Chevrolet Corvair

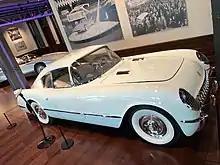
First use of Corvair name was the 1954 Chevrolet Corvair concept car styled as a fastback

General Motors, however, took a radically different approach with the Chevrolet Corvair. The name "Corvair" itself had been registered by General Motors for use on automobiles on August 6, 1959. This followed its earlier use on a 1954 Chevrolet Corvair concept car that featured a distinctive fastback styled after the Chevrolet Corvette.